Sinauli

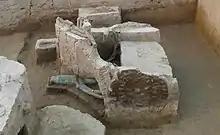
Sinauli cart, photograph of the Archaeological Survey of India.

Several scholars suggest that the solid wheels belong to carts, therefore are not from chariots. According to Asko Parpola these finds were ox-pulled carts, indicating that these burials are related to an early Aryan migration of Proto-Indo-Iranian speaking people into the Indian subcontinent, "forming then the ruling elite of a major Late Harappan settlement."